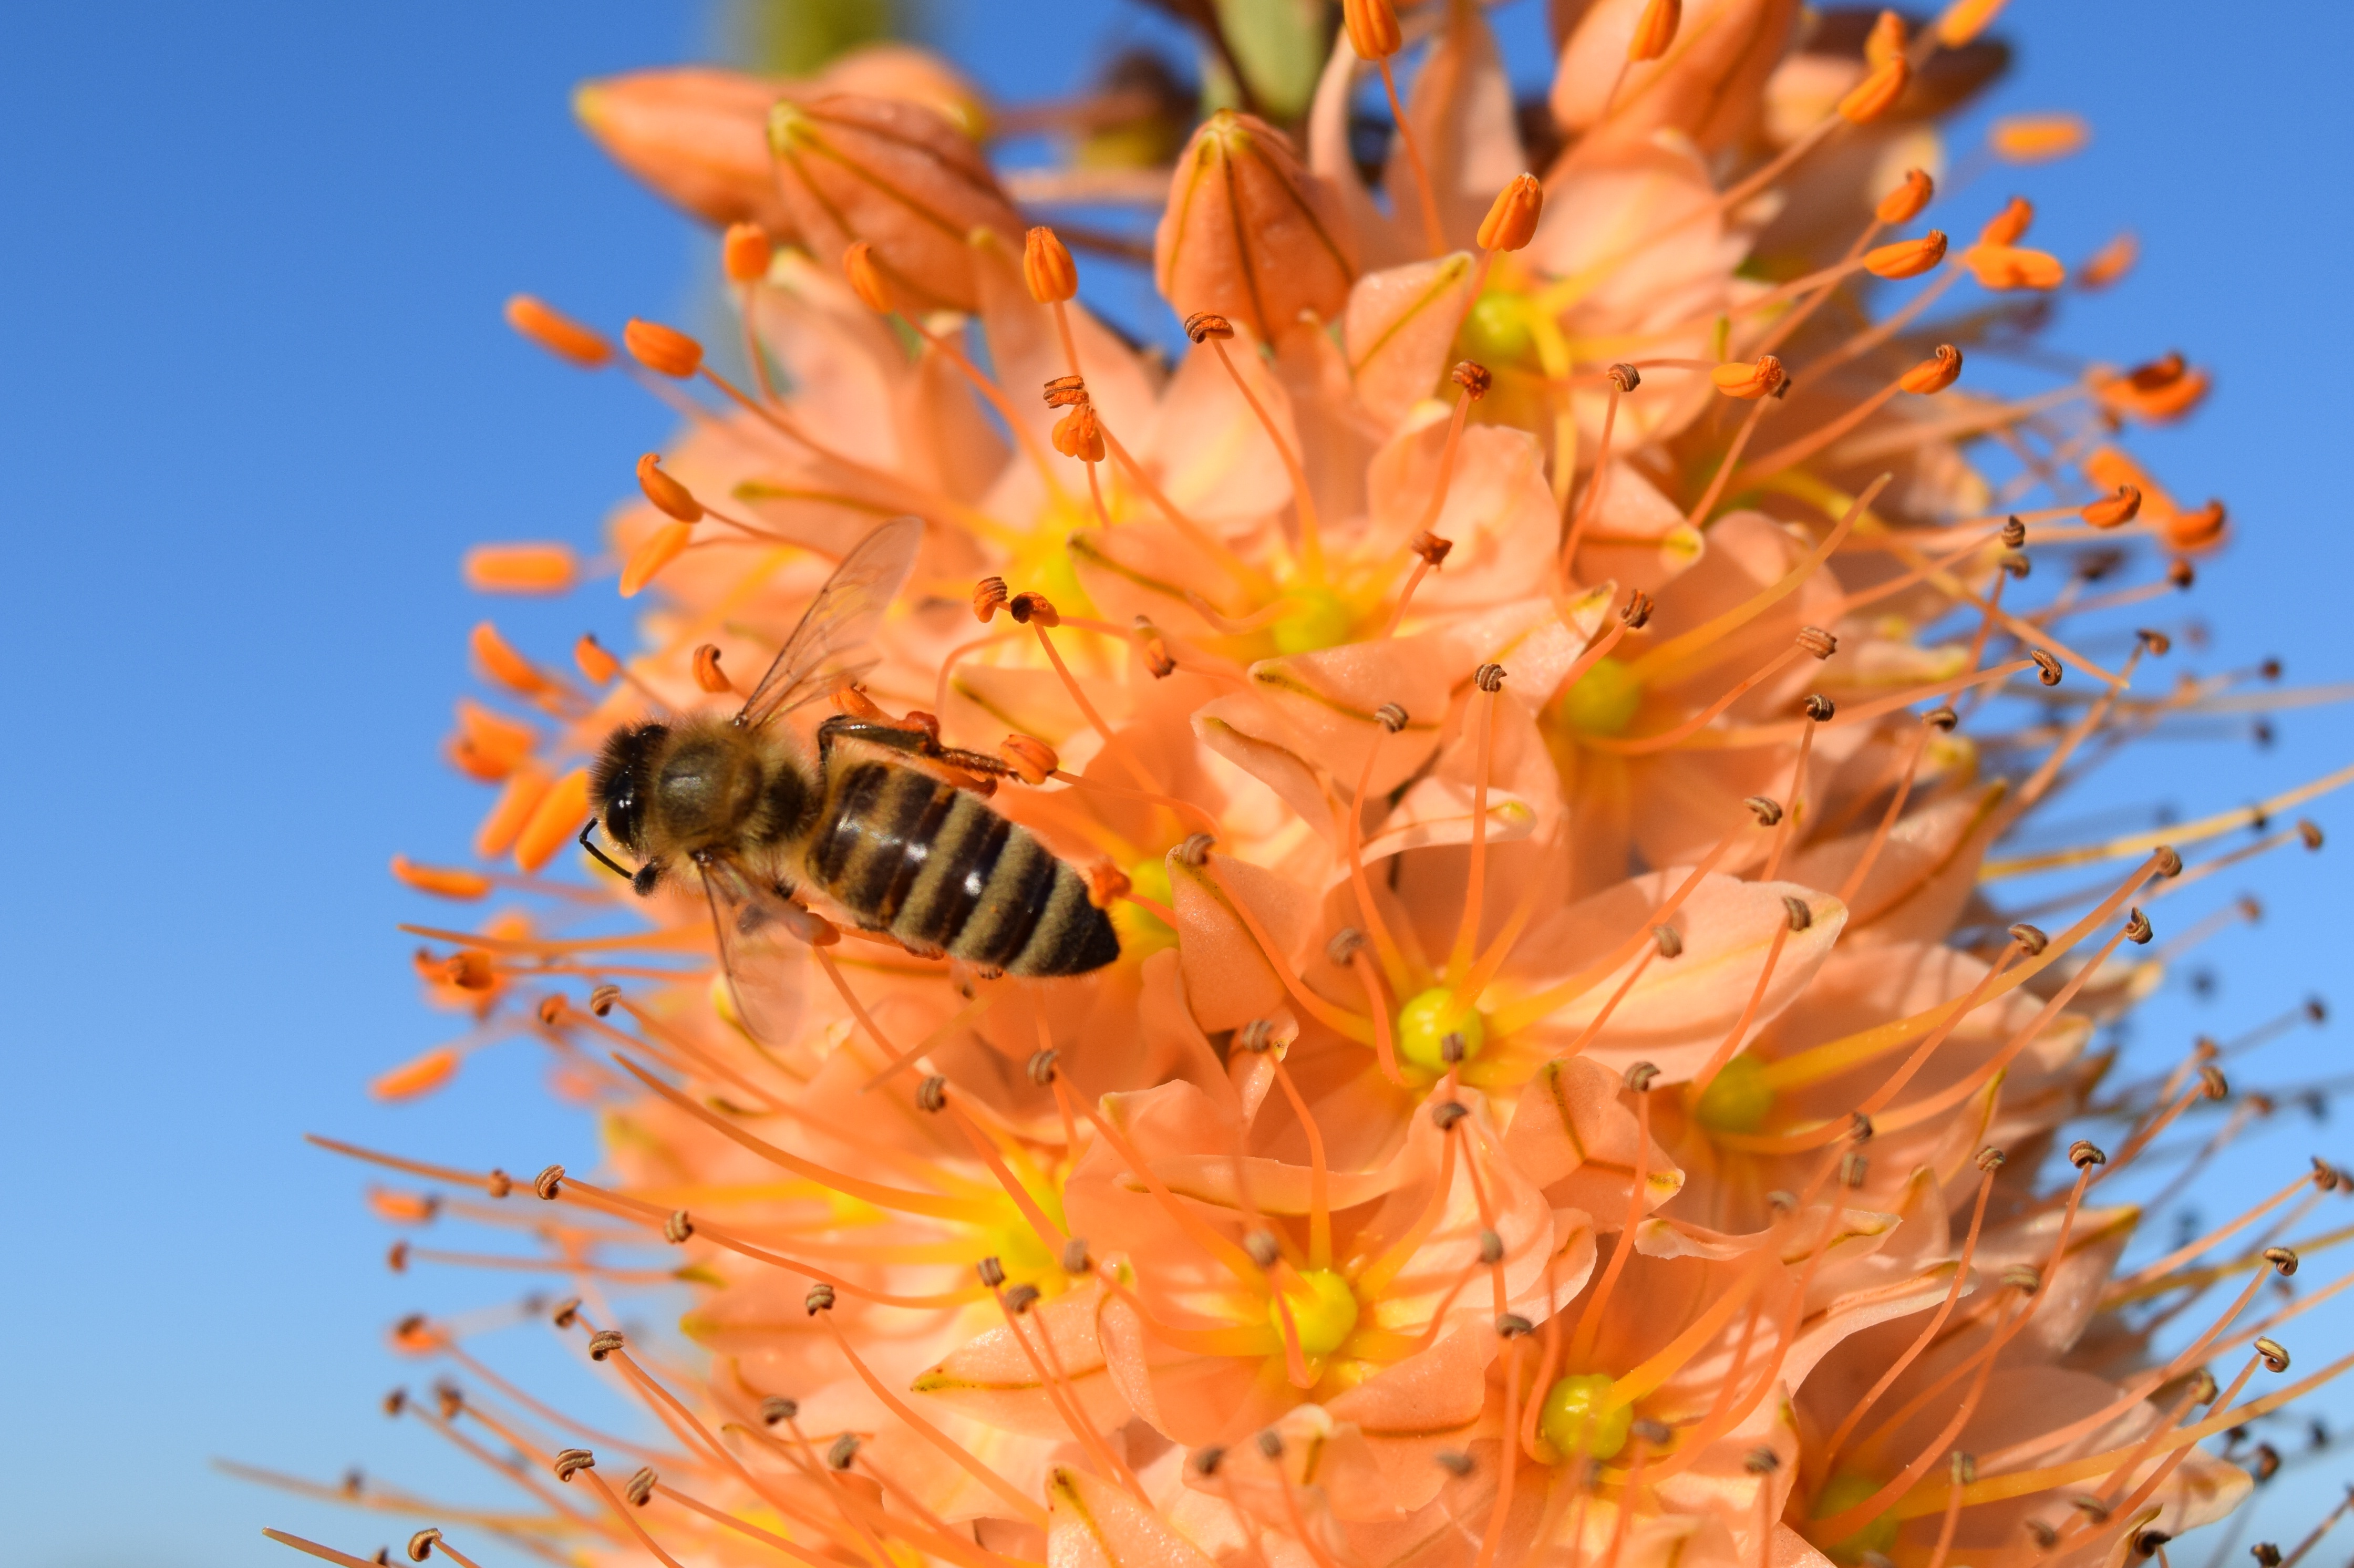
blossom, flower, petal, bloom, summer, orange, pollen, insect, botany, flora, invertebrate, shrub, bee, collect, nectar, macro photography, hard working, eremurus, desert wandering, steppe candle